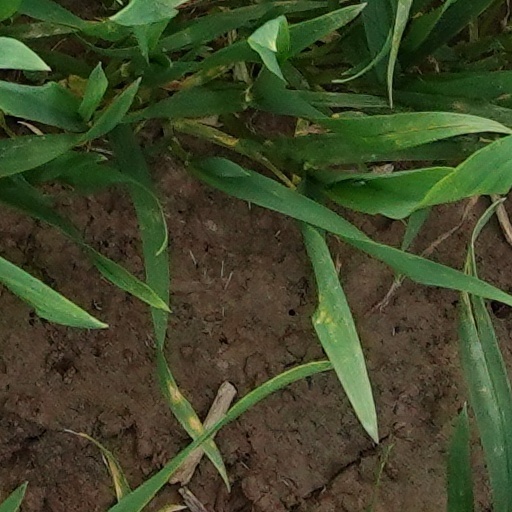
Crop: wheat